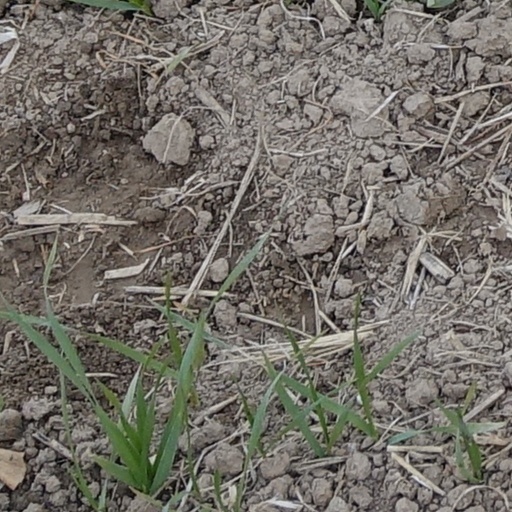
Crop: wheat